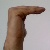
The image shows a hand gesture representing a space in Indian Sign Language.